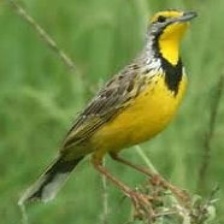
Species: CAPE LONGCLAW
Scientific name: MACRONYX CAPENSIS